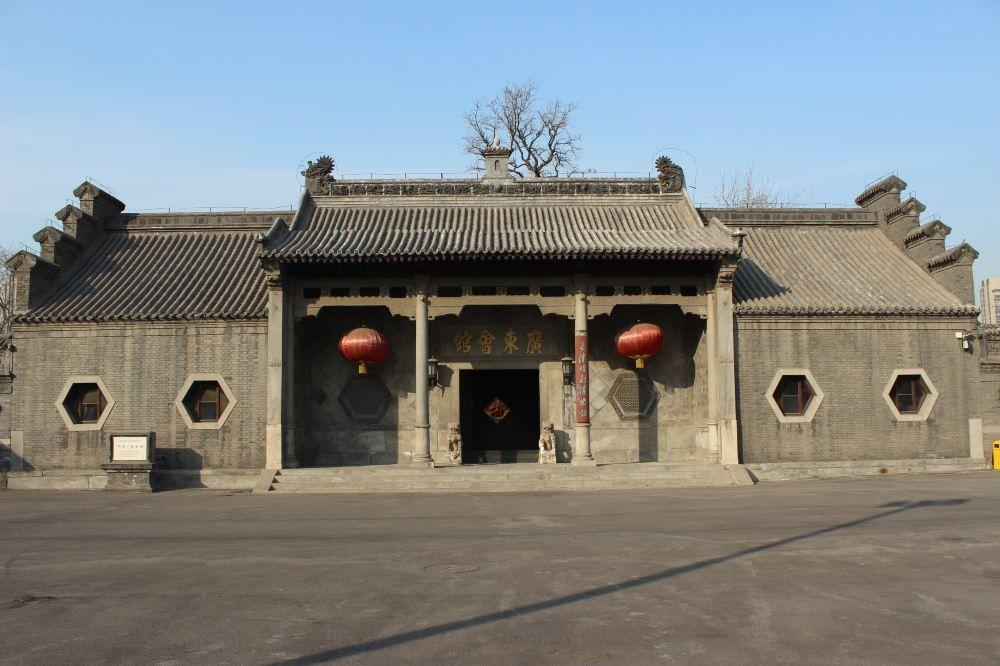
地标名称：天津广东会馆
所在城市：天津市·南开区